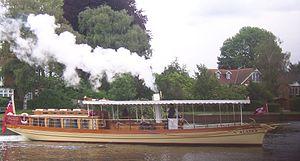
SL Alaska est un navire à passagers d'excursion fluviale, construit en 1883. Retrouvé en état d'épave en 1974, il a subi une longue restauration pour retrouver son état d'origine. Il navigue à nouveau depuis 1987 sous l'égide de la Thames Steamers.